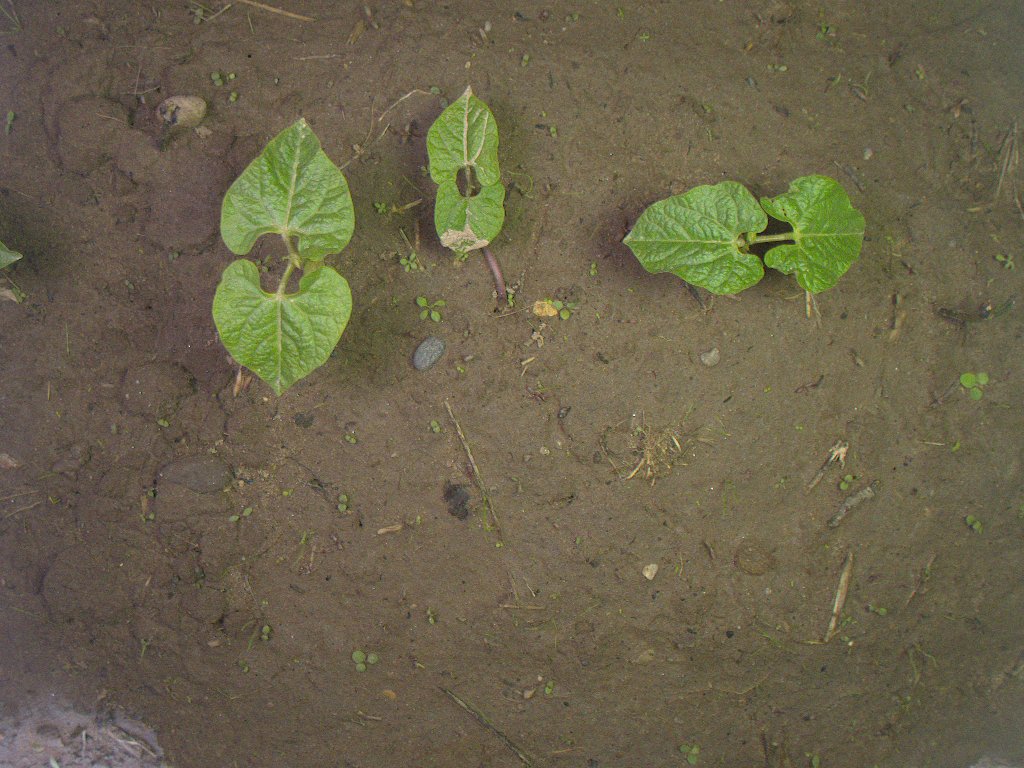
Crop: bean
Objects: bean, bean, bean, stem_bean, stem_bean, stem_bean